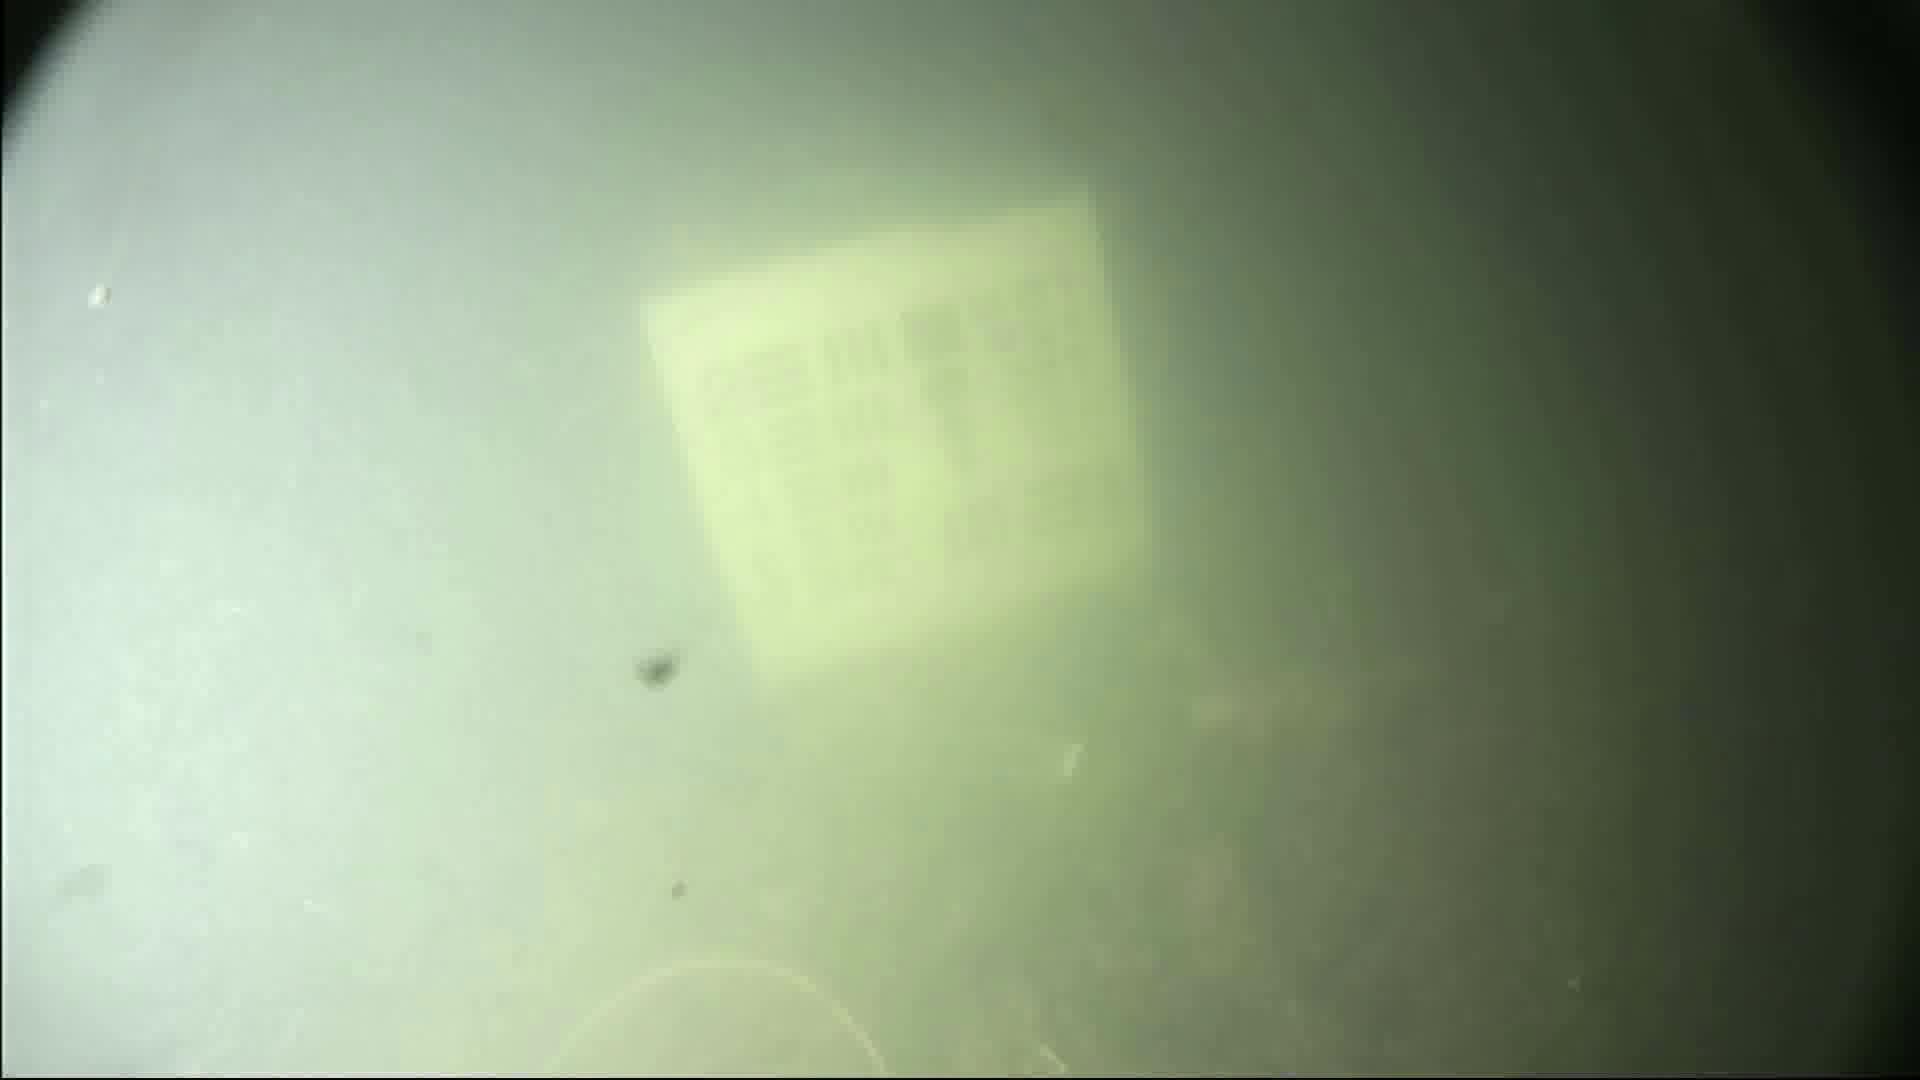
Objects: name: small_fish